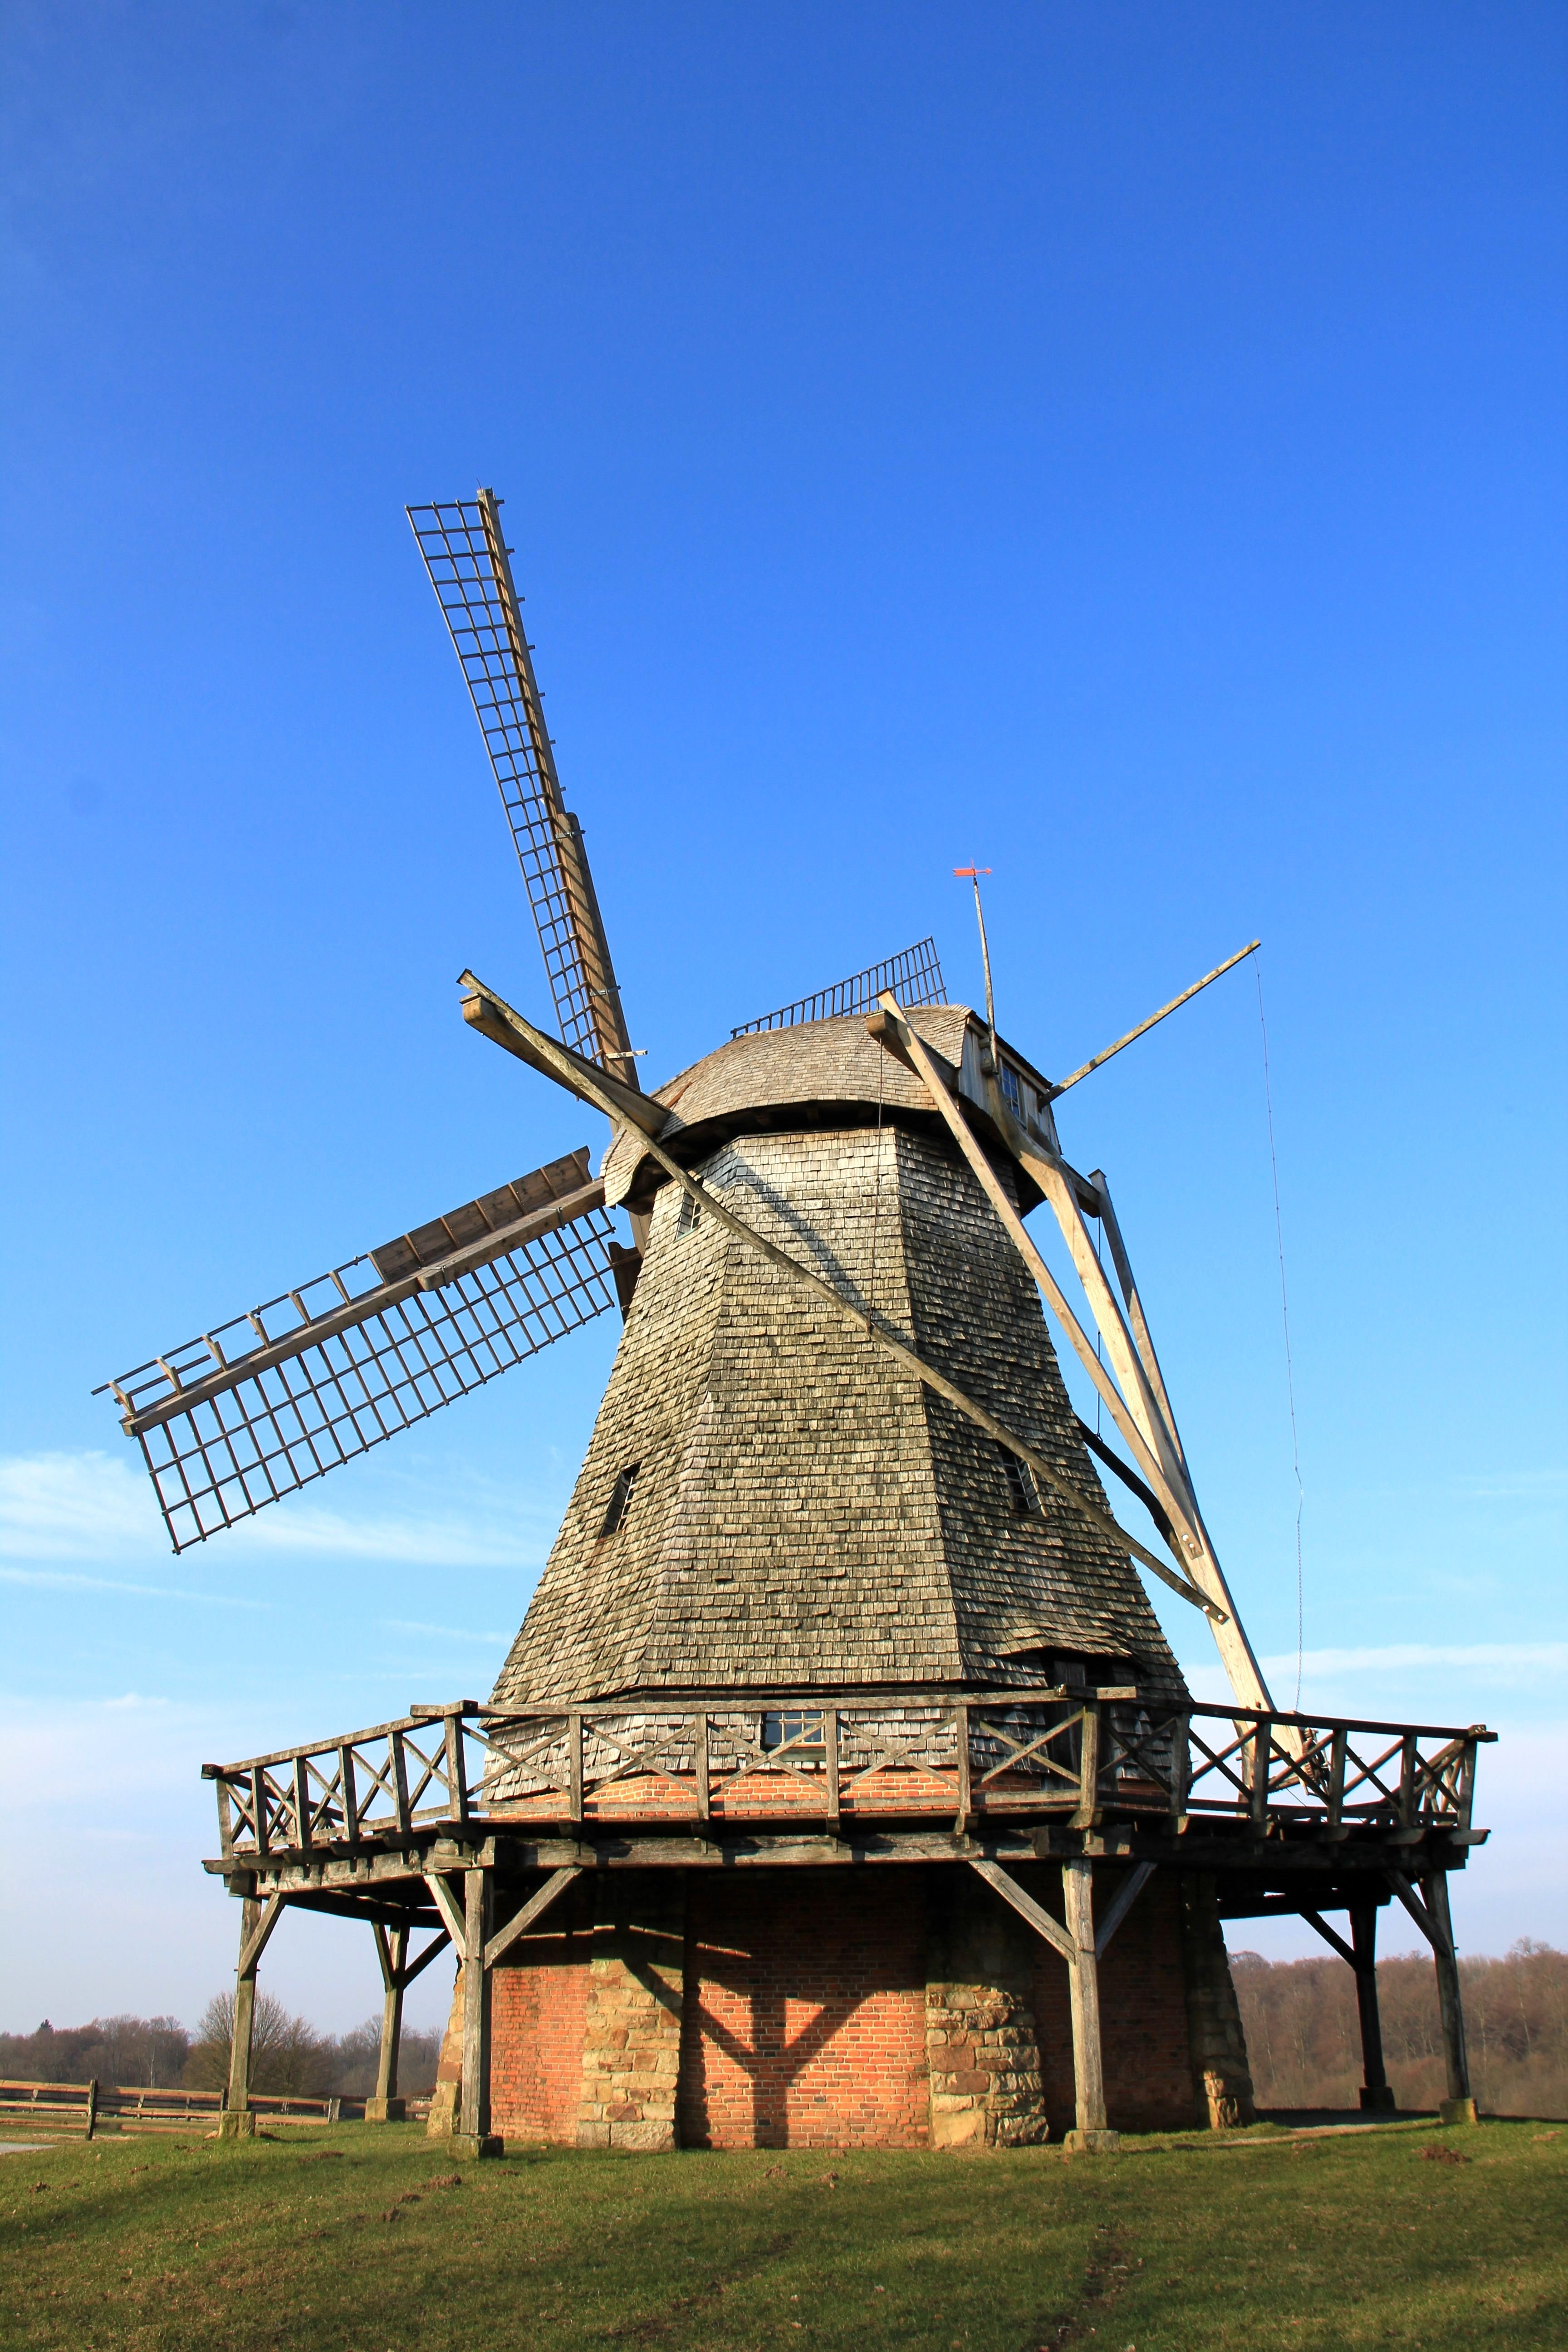
windmill, wind, building, machine, mill, flour mill